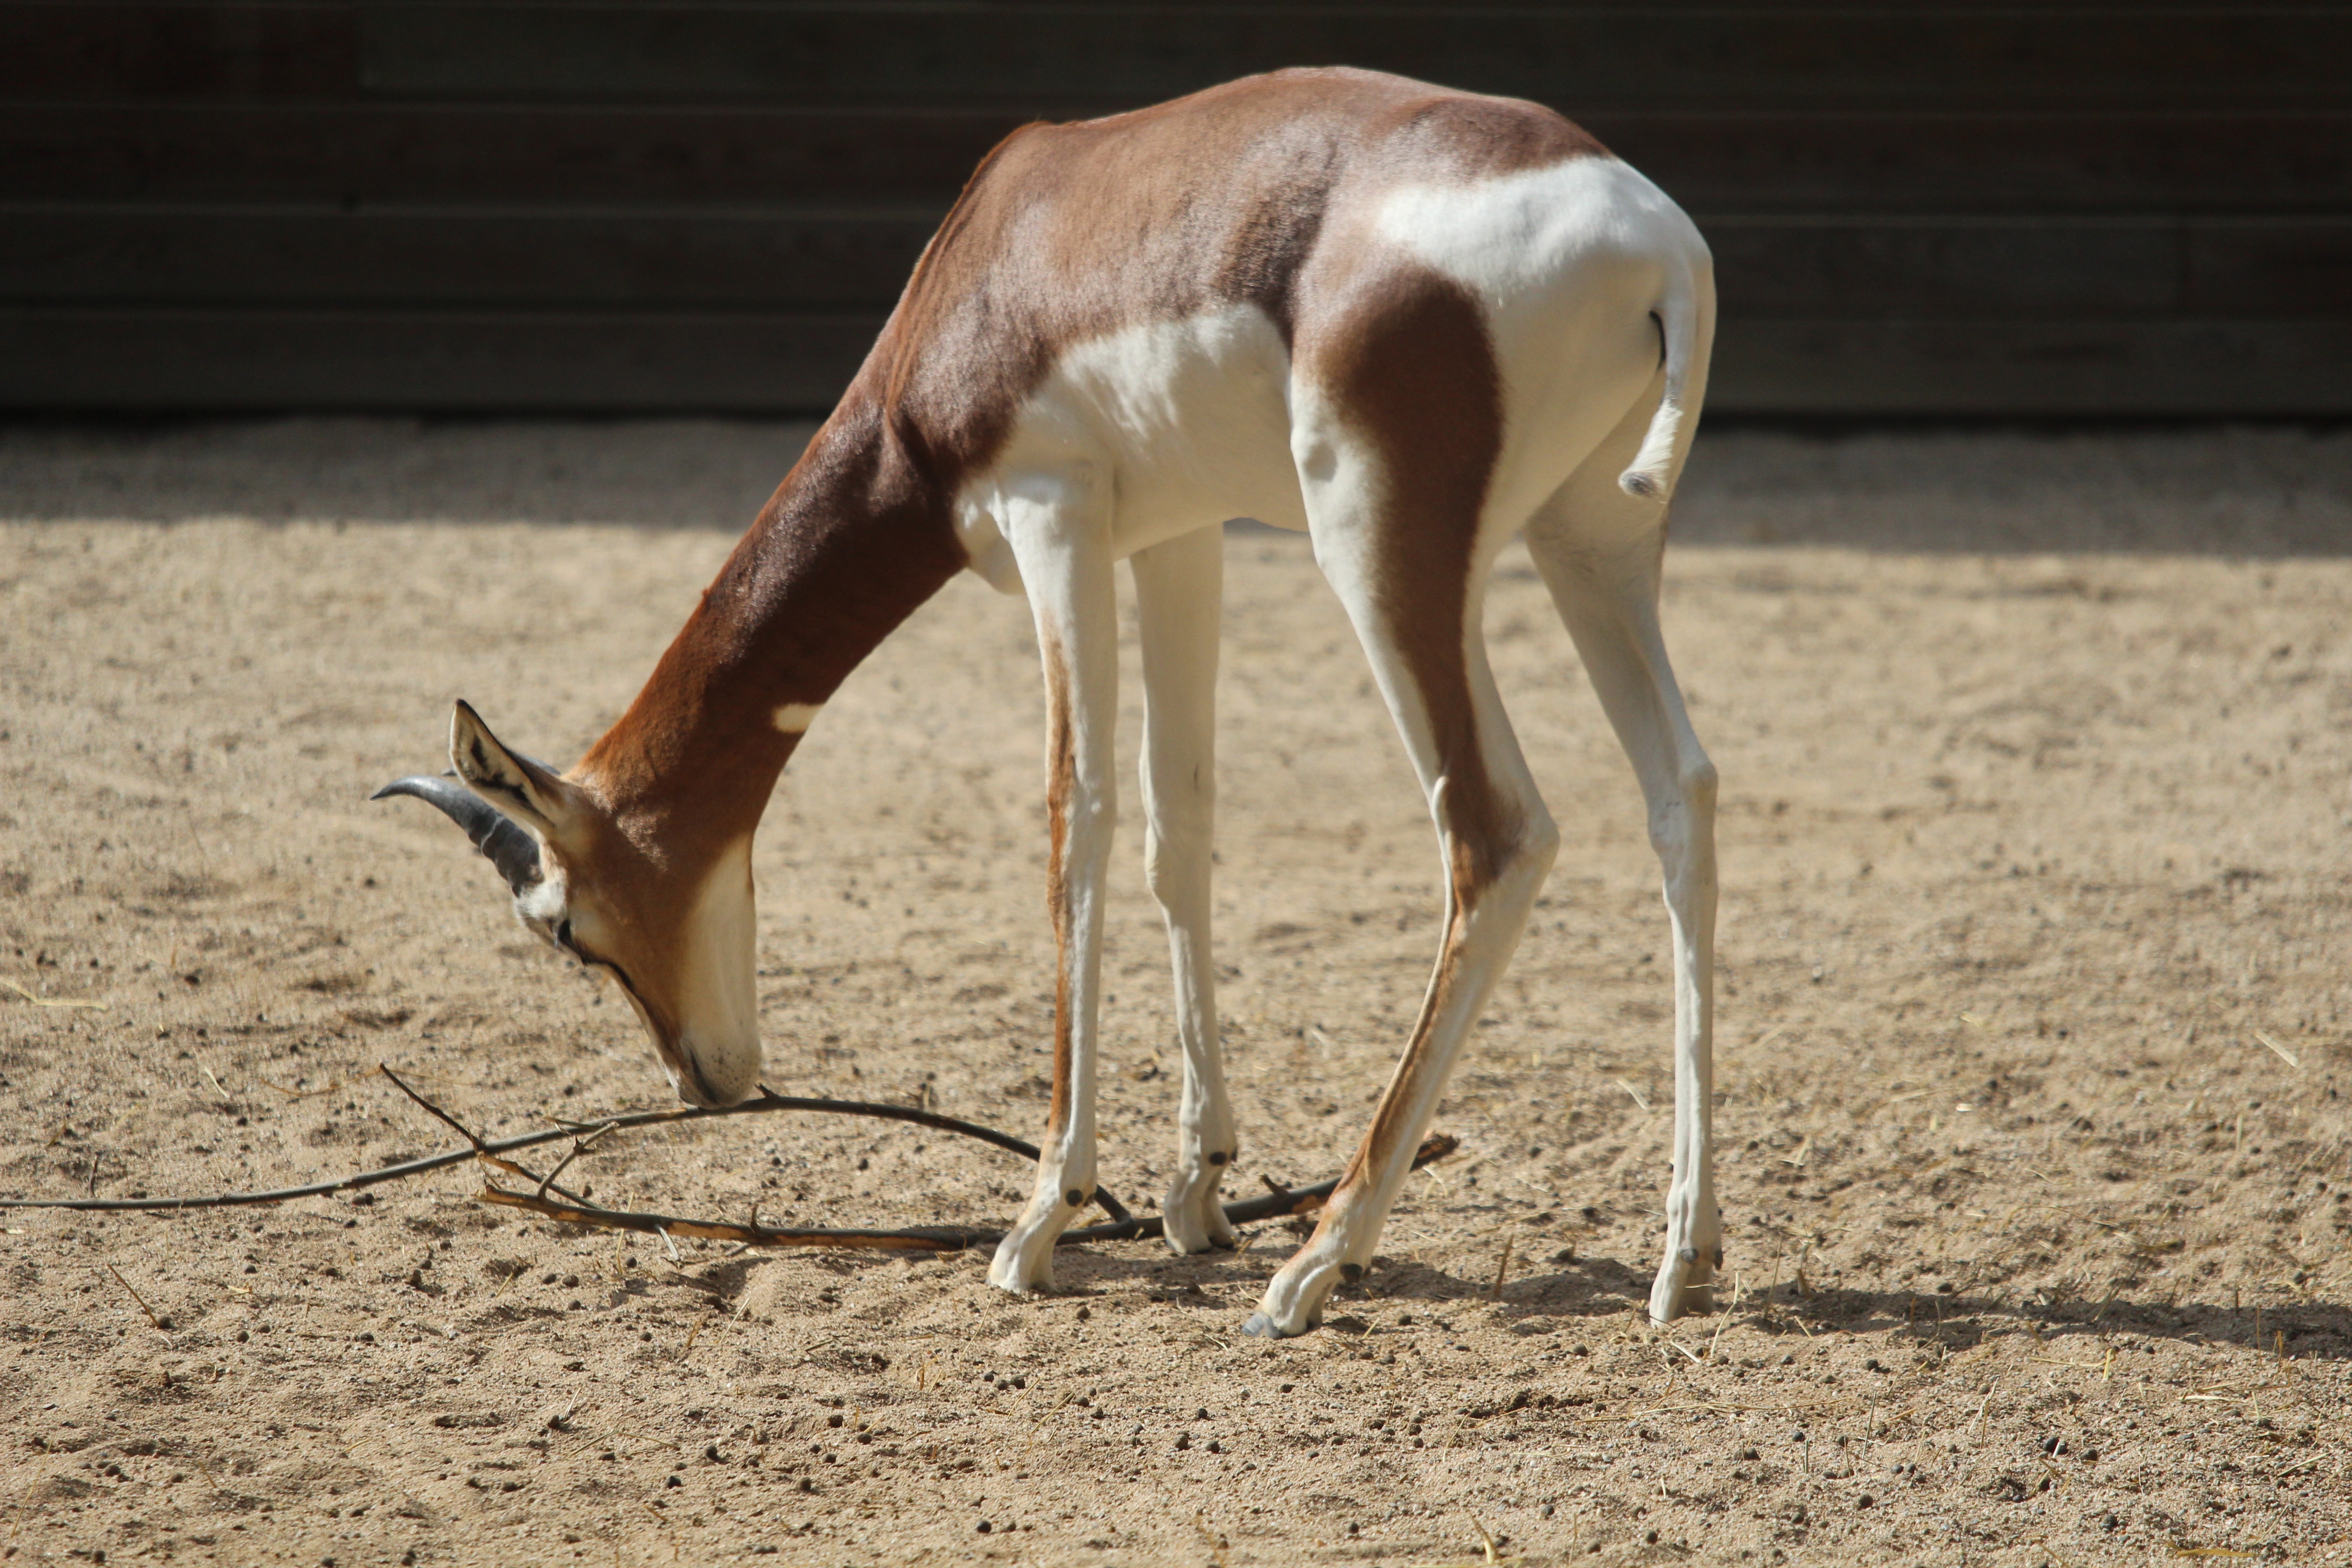
nature, outdoor, wilderness, desert, view, animal, motion, wildlife, wild, mammal, fauna, antelope, gazelle, vertebrate, impala, african, horns, safari, gazella, marsupialis, herbivore, springbok